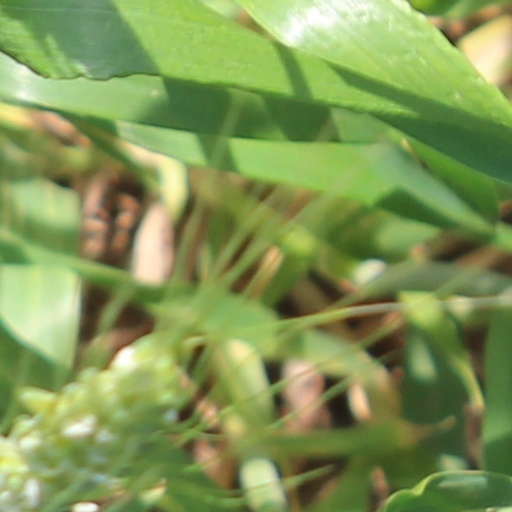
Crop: wheat